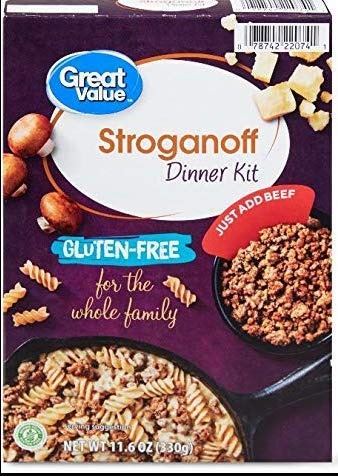
Item Name: Great Value Gluten-Free Stroganoff Dinner Kit
Product Description: Cook up a meal the whole family will enjoy with the Great Value Gluten-Free Stroganoff Dinner Kit. This 11.6-ounce package includes brown rice fusilli, cheesy sauce, and traditional stroganoff seasoning. Just add ground beef to complete the meal. Brown the ground beef in a large skillet. Drain, and return to skillet. Stir in water, one cup of milk, seasoning mix, and uncooked pasta, and bring everything to a boil. Once the water is bubbling, reduce heat, cover, and simmer for about seven to nine minutes, until the pasta is tender, and the water is absorbed. Remove from heat, add the cheese pouch, and stir until blended. And voila! You have a gluten-free meal for the whole family. Pick up the Great Value Gluten-Free Stroganoff Dinner Kit today!
Value: 11.6
Unit: Ounce

Price: 3.48